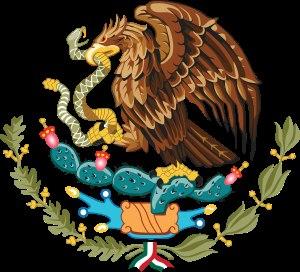
Le Figuier de Barbarie est une espèce de plante de la famille des Cactaceae, originaire du Mexique, qui s'est naturalisée dans d'autres continents, notamment le bassin méditerranéen et en Afrique du Sud et Afrique du Nord. Il produit un fruit comestible appelé figue de Barbarie.
La toponymie est une discipline linguistique qui étudie les toponymes, c'est-à-dire les noms propres désignant un lieu. Elle se propose de rechercher leur ancienneté, leur signification, leur étymologie, leur évolution, leurs rapports avec la langue parlée actuellement ou avec des langues disparues. Avec l'anthroponymie, elle est l'une des deux branches principales de l'onomastique, elle-même branche de la linguistique.
Le Codex Mendoza, est un codex aztèque colonial. Il tient son nom du vice-roi de la Nouvelle-Espagne, Antonio de Mendoza, qui en était le commanditaire.
Les Aztèques, ou Mexicas, étaient un peuple amérindien du groupe nahua, c'est-à-dire de langue nahuatl.
Les Falconidés forment une famille d'oiseaux. Ces rapaces sont traditionnellement classés l'ordre des Falconiformes, mais le débat sur leurs origines est encore ouvert. Elle compte entre 60 et 70 espèces selon les classifications. La famille des Falconidae comprend les faucons et d'autres espèces apparentées. Ce sont des oiseaux de proie de taille petite à moyenne. On les trouve dans toutes les régions du monde, sauf l'Antarctique.